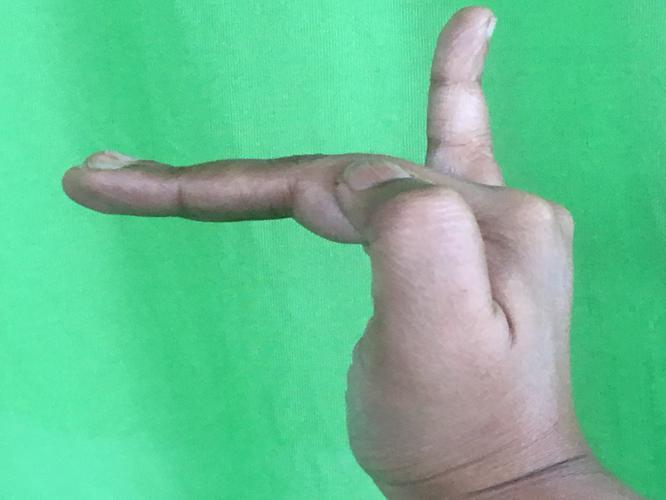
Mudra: Hamsapaksha
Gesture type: double_hand